Ephemerality

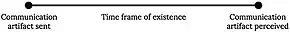
Visualisation of ephemerality in synchronous, in-person, communication between two or more parties.

Within the context of modern media dissemination, YouTube videos, viral emails and photos have been identified as ephemeral; as have means of advertising, both physical and digital and the internet collectively. "Ephemeral media" has been described as that which is brief in duration and/or circulation, adjacent to "the primary texts of contemporary entertainment culture". YouTube has "become a hugely successful aggregator of ephemeral media". In 2009, Ian Christie considered that a substantial amount of modern media, aligned with "rapid proliferati[on]", "may prove much more ephemeral than the flip-book".